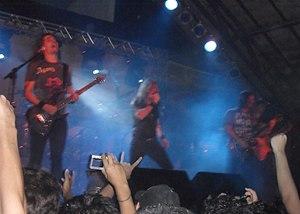
Angra est un groupe de power metal progressif mélodique et symphonique brésilien, originaire de São Paulo, dans l'État de São Paulo. Il est formé en 1991 et comprend initialement Andre Matos, Rafael Bittencourt, Kiko Loureiro, Luis Mariutti et Marco Antunes. Le groupe perd trois de ses membres originaux en 2000, remplacés en 2001.